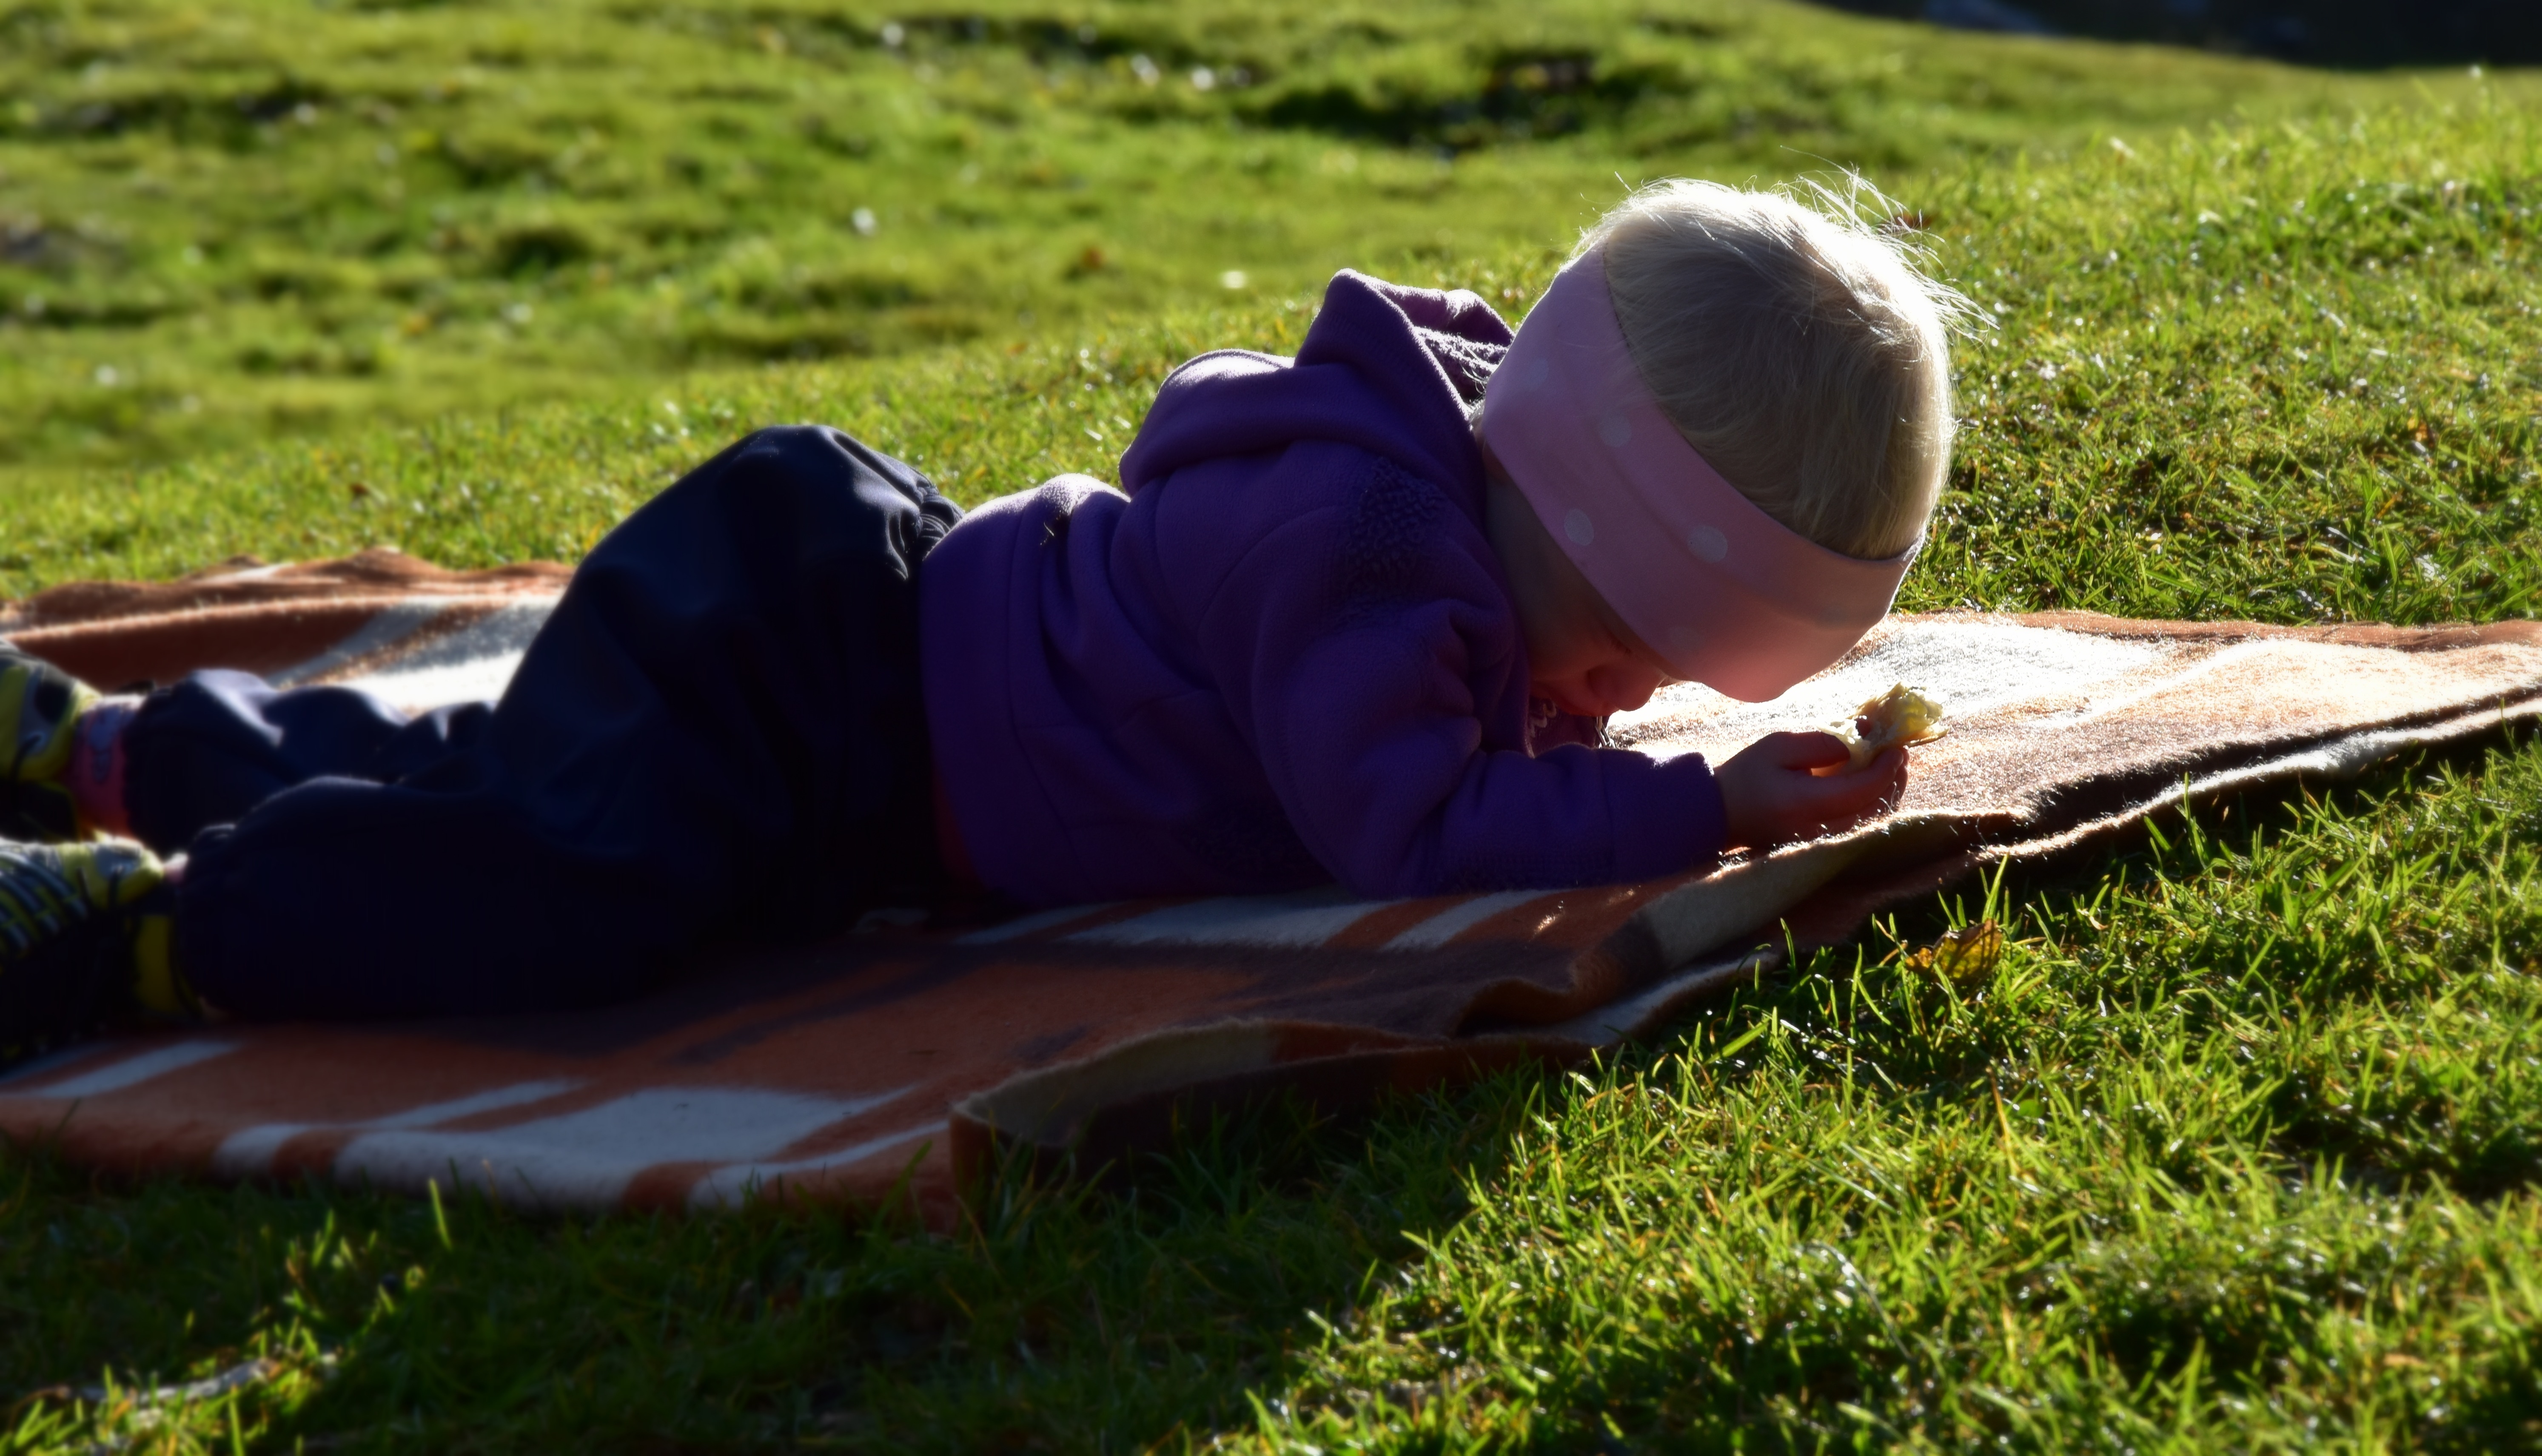
grass, lawn, play, child, picnic, human positions